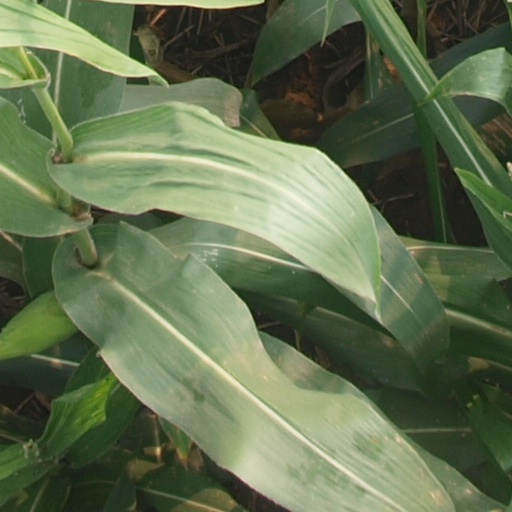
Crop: maize; corn